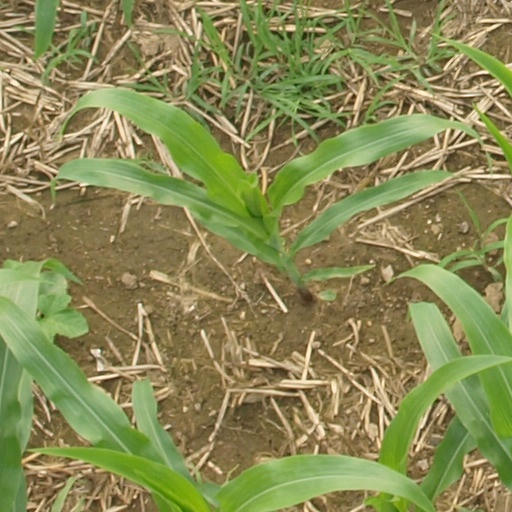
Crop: maize; corn